Raúl González (footballer, born 1985)

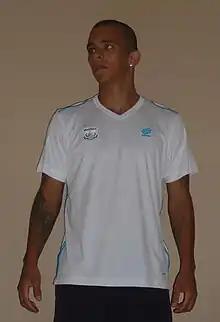

Raúl Eduardo González Guzmán (born 28 June 1985), known as "El Pollo", is a Venezuelan professional footballer.